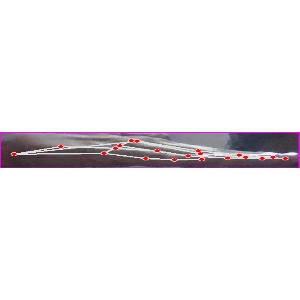
अक्षर: ज